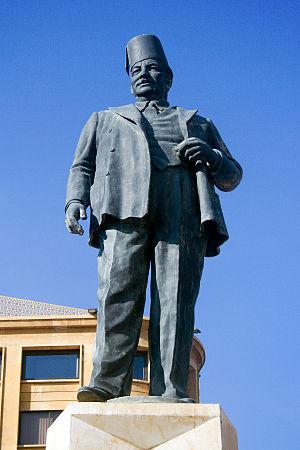
Riad El Solh, né en 1894 à Sidon et mort assassiné le 17 juillet 1951 à Amman en Jordanie dans des circonstances obscures, est un homme politique libanais.